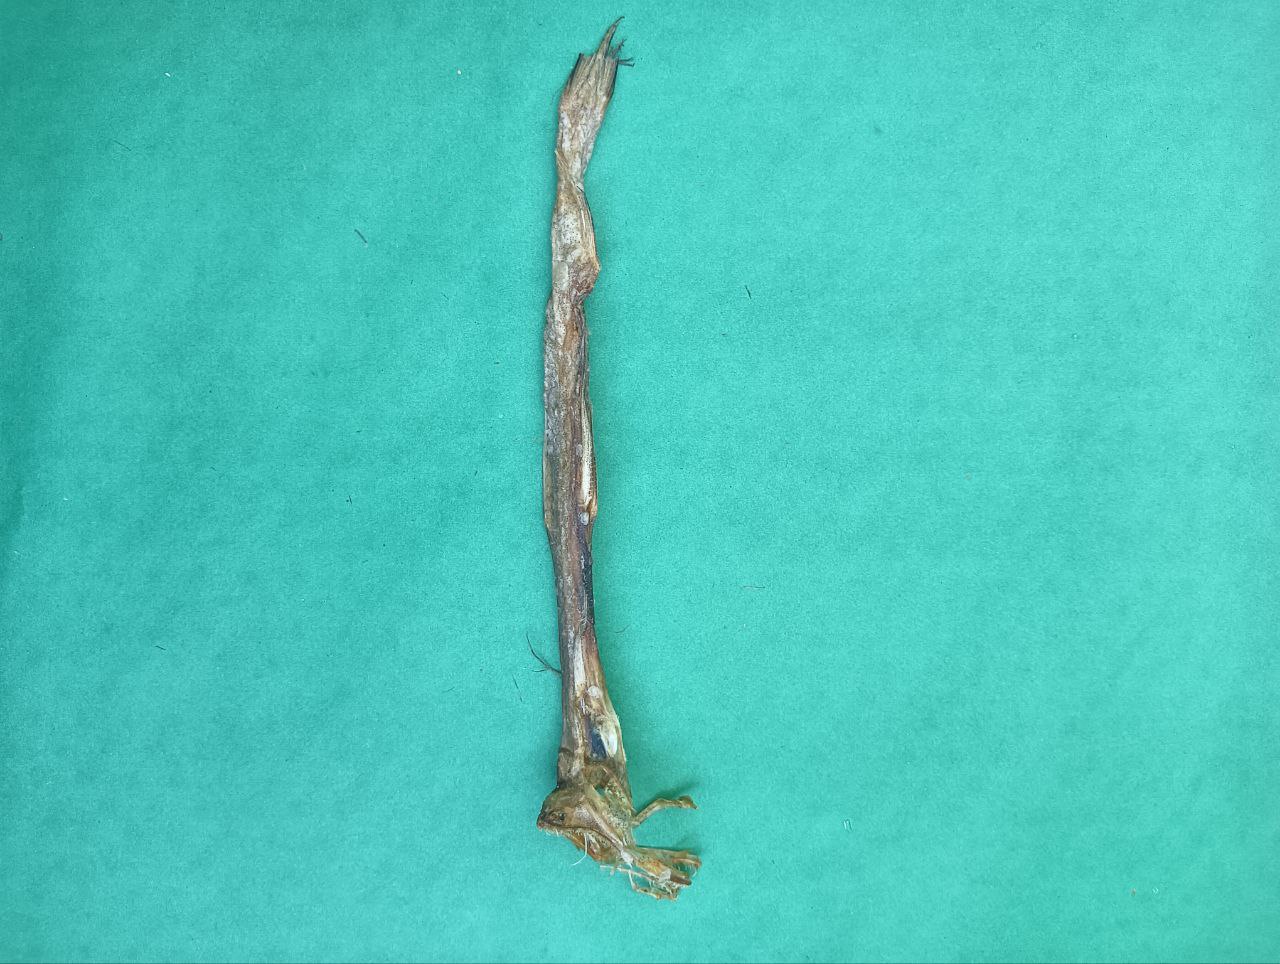
Species: Loitta